Koyil Kaalai

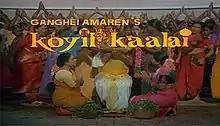
Title card

Koyil Kaalai is a 1993 Indian Tamil-language action drama film directed and co-produced by Gangai Amaran. The film stars Vijayakanth, Kanaka, Sujatha and Veera Pandiyan. The music was composed by Ilaiyaraaja who also co-produced the film. It was released on 14 January 1993, during Pongal. and underperformed at the box office.